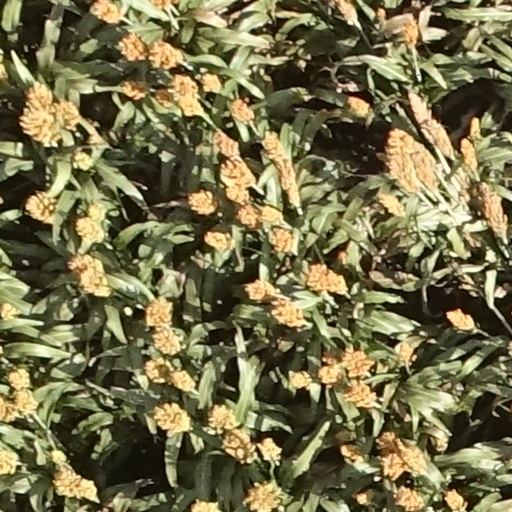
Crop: sorghum